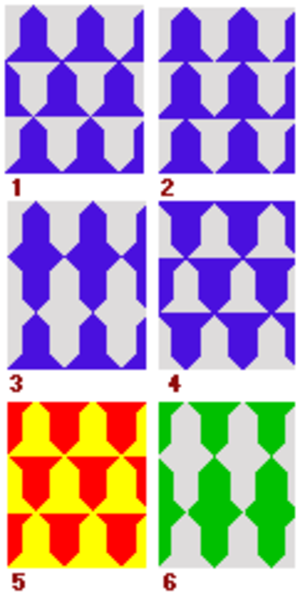
Vair heraldique, Utilisateur:Ssire
En héraldique, sont appelés fourrures ou parfois pannes, les couleurs hermine et vair, ainsi que leurs variantes, la contre-hermine, le contre-vair et d'autres nombreux vairés.